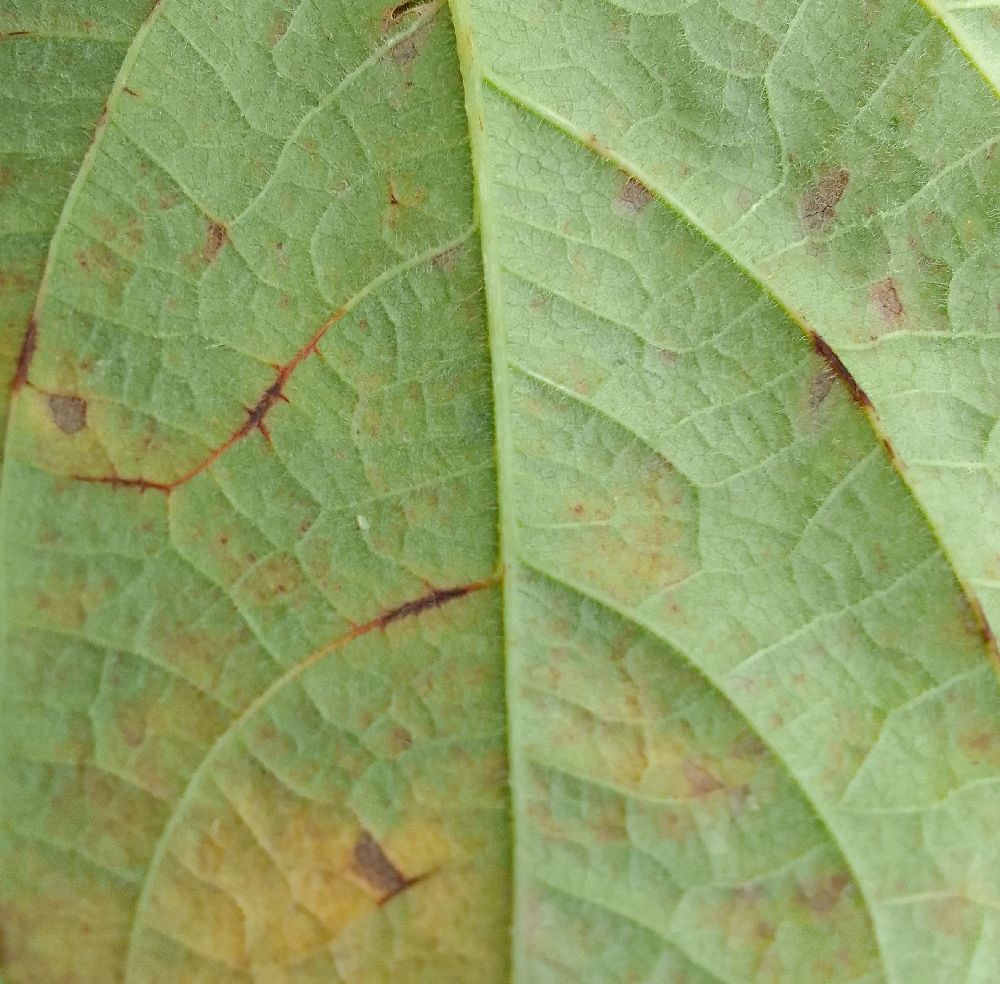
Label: anthracnose